Enzo Osella

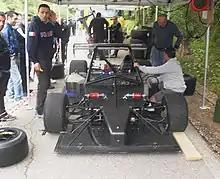
Osella (right, standing) at the Iglesias-Sant'Angelo hillclimb in 2013

Vincenzo "Enzo" Osella (born 26 August 1939) is an Italian former racing driver and team owner. He is the founder and chairman of Italian auto manufacturer Osella. The team competed in Formula One between 1980 and 1990.